Liriodendron

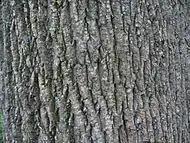
Tulip tree bark

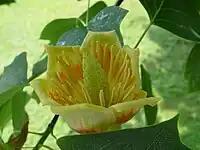
Tulip tree flower

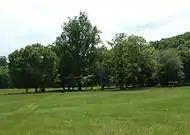
Tuliptrees can be very large. This 130-footer in Pennsylvania with a 5-foot trunk dwarfs a group of mature oaks and maples.

It was described by Carl Linnaeus in 1753 with "Liriodendron tulipifera" as the type species.